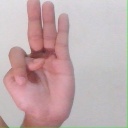
अक्षर: भ